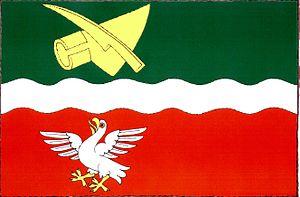
Rájec-Jestřebí est une ville du district de Blansko, dans la région de Moravie-du-Sud, en République tchèque. Sa population s'élevait à 591 habitants en 2018.